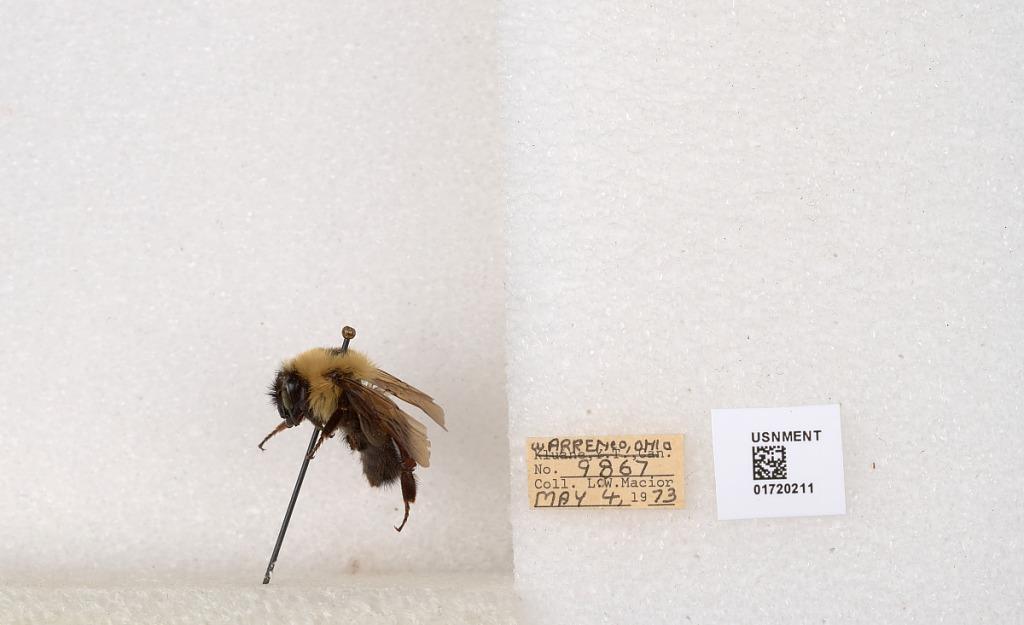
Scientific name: Bombus bimaculatus Cresson
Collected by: L. Macior
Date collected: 1973-5-4
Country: United States
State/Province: Ohio
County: Warren
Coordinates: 39.4276, -84.1668